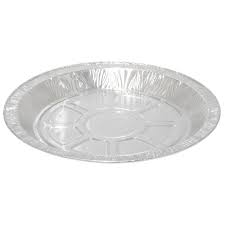
Label: metal